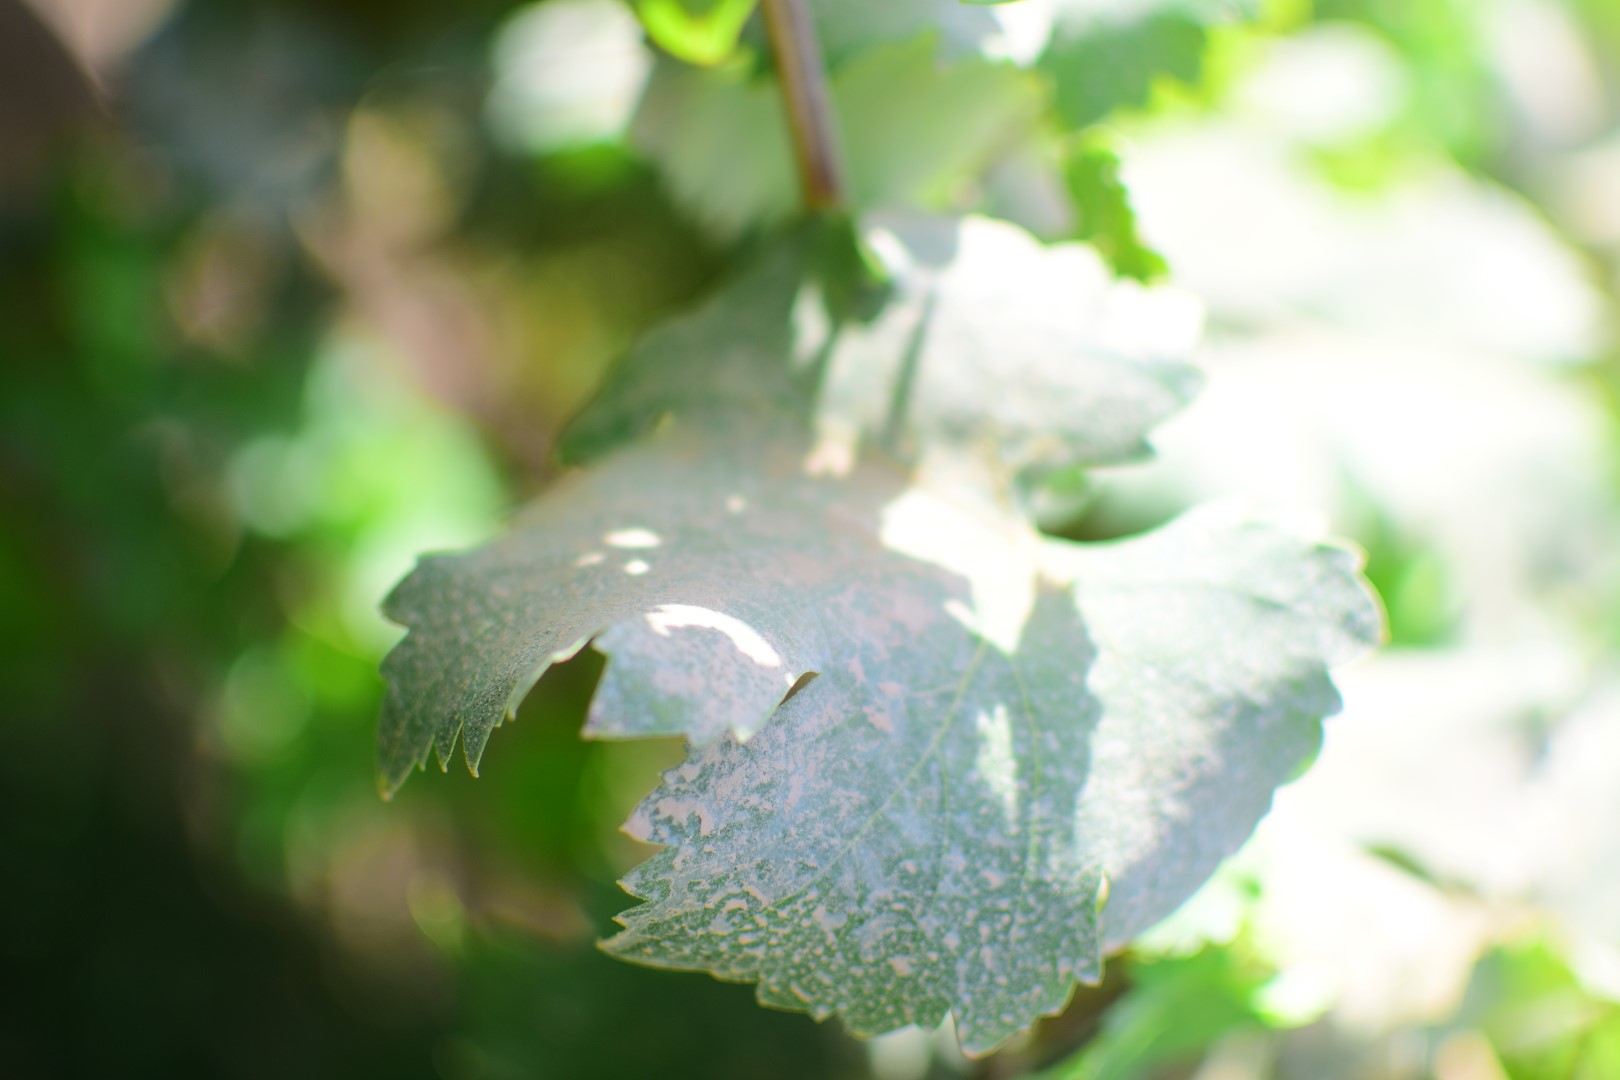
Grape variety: Shdah